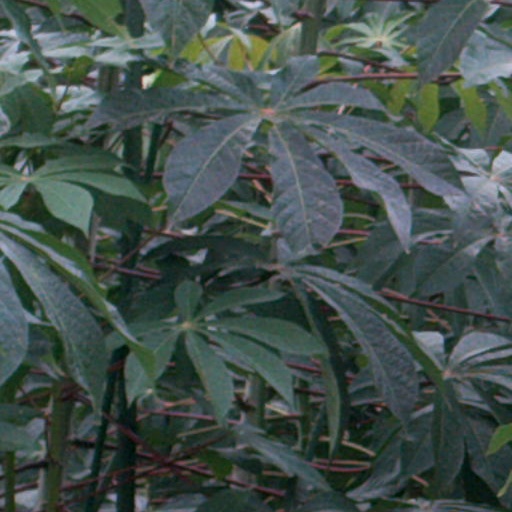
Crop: cassava